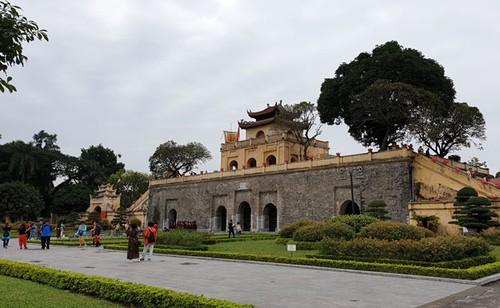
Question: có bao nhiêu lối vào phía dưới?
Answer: có năm lối vào phía dưới